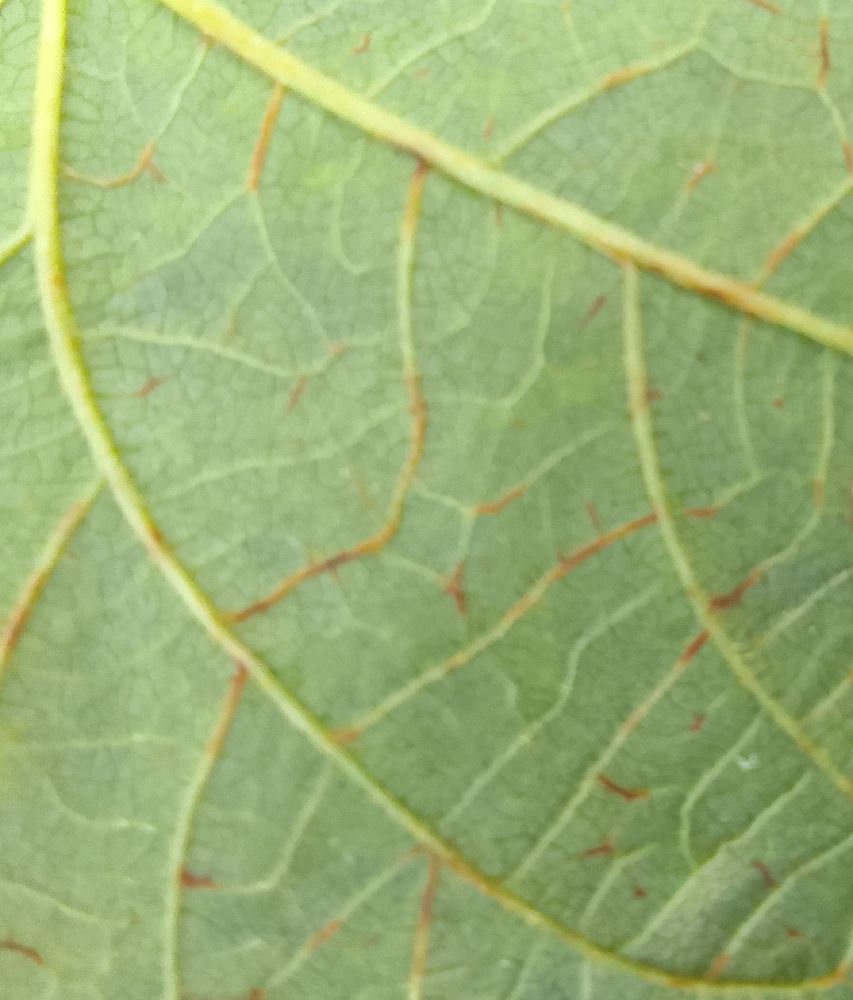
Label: anthracnose